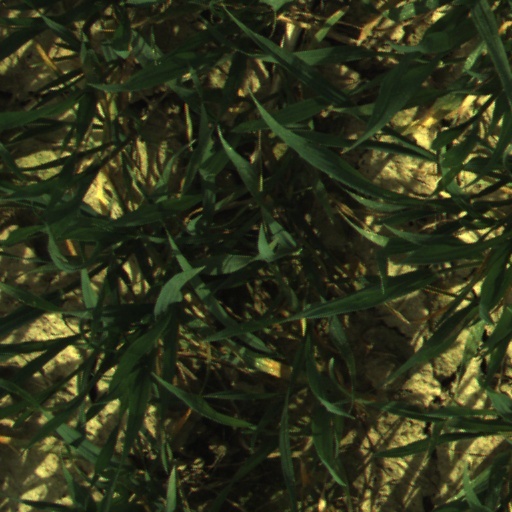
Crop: wheat